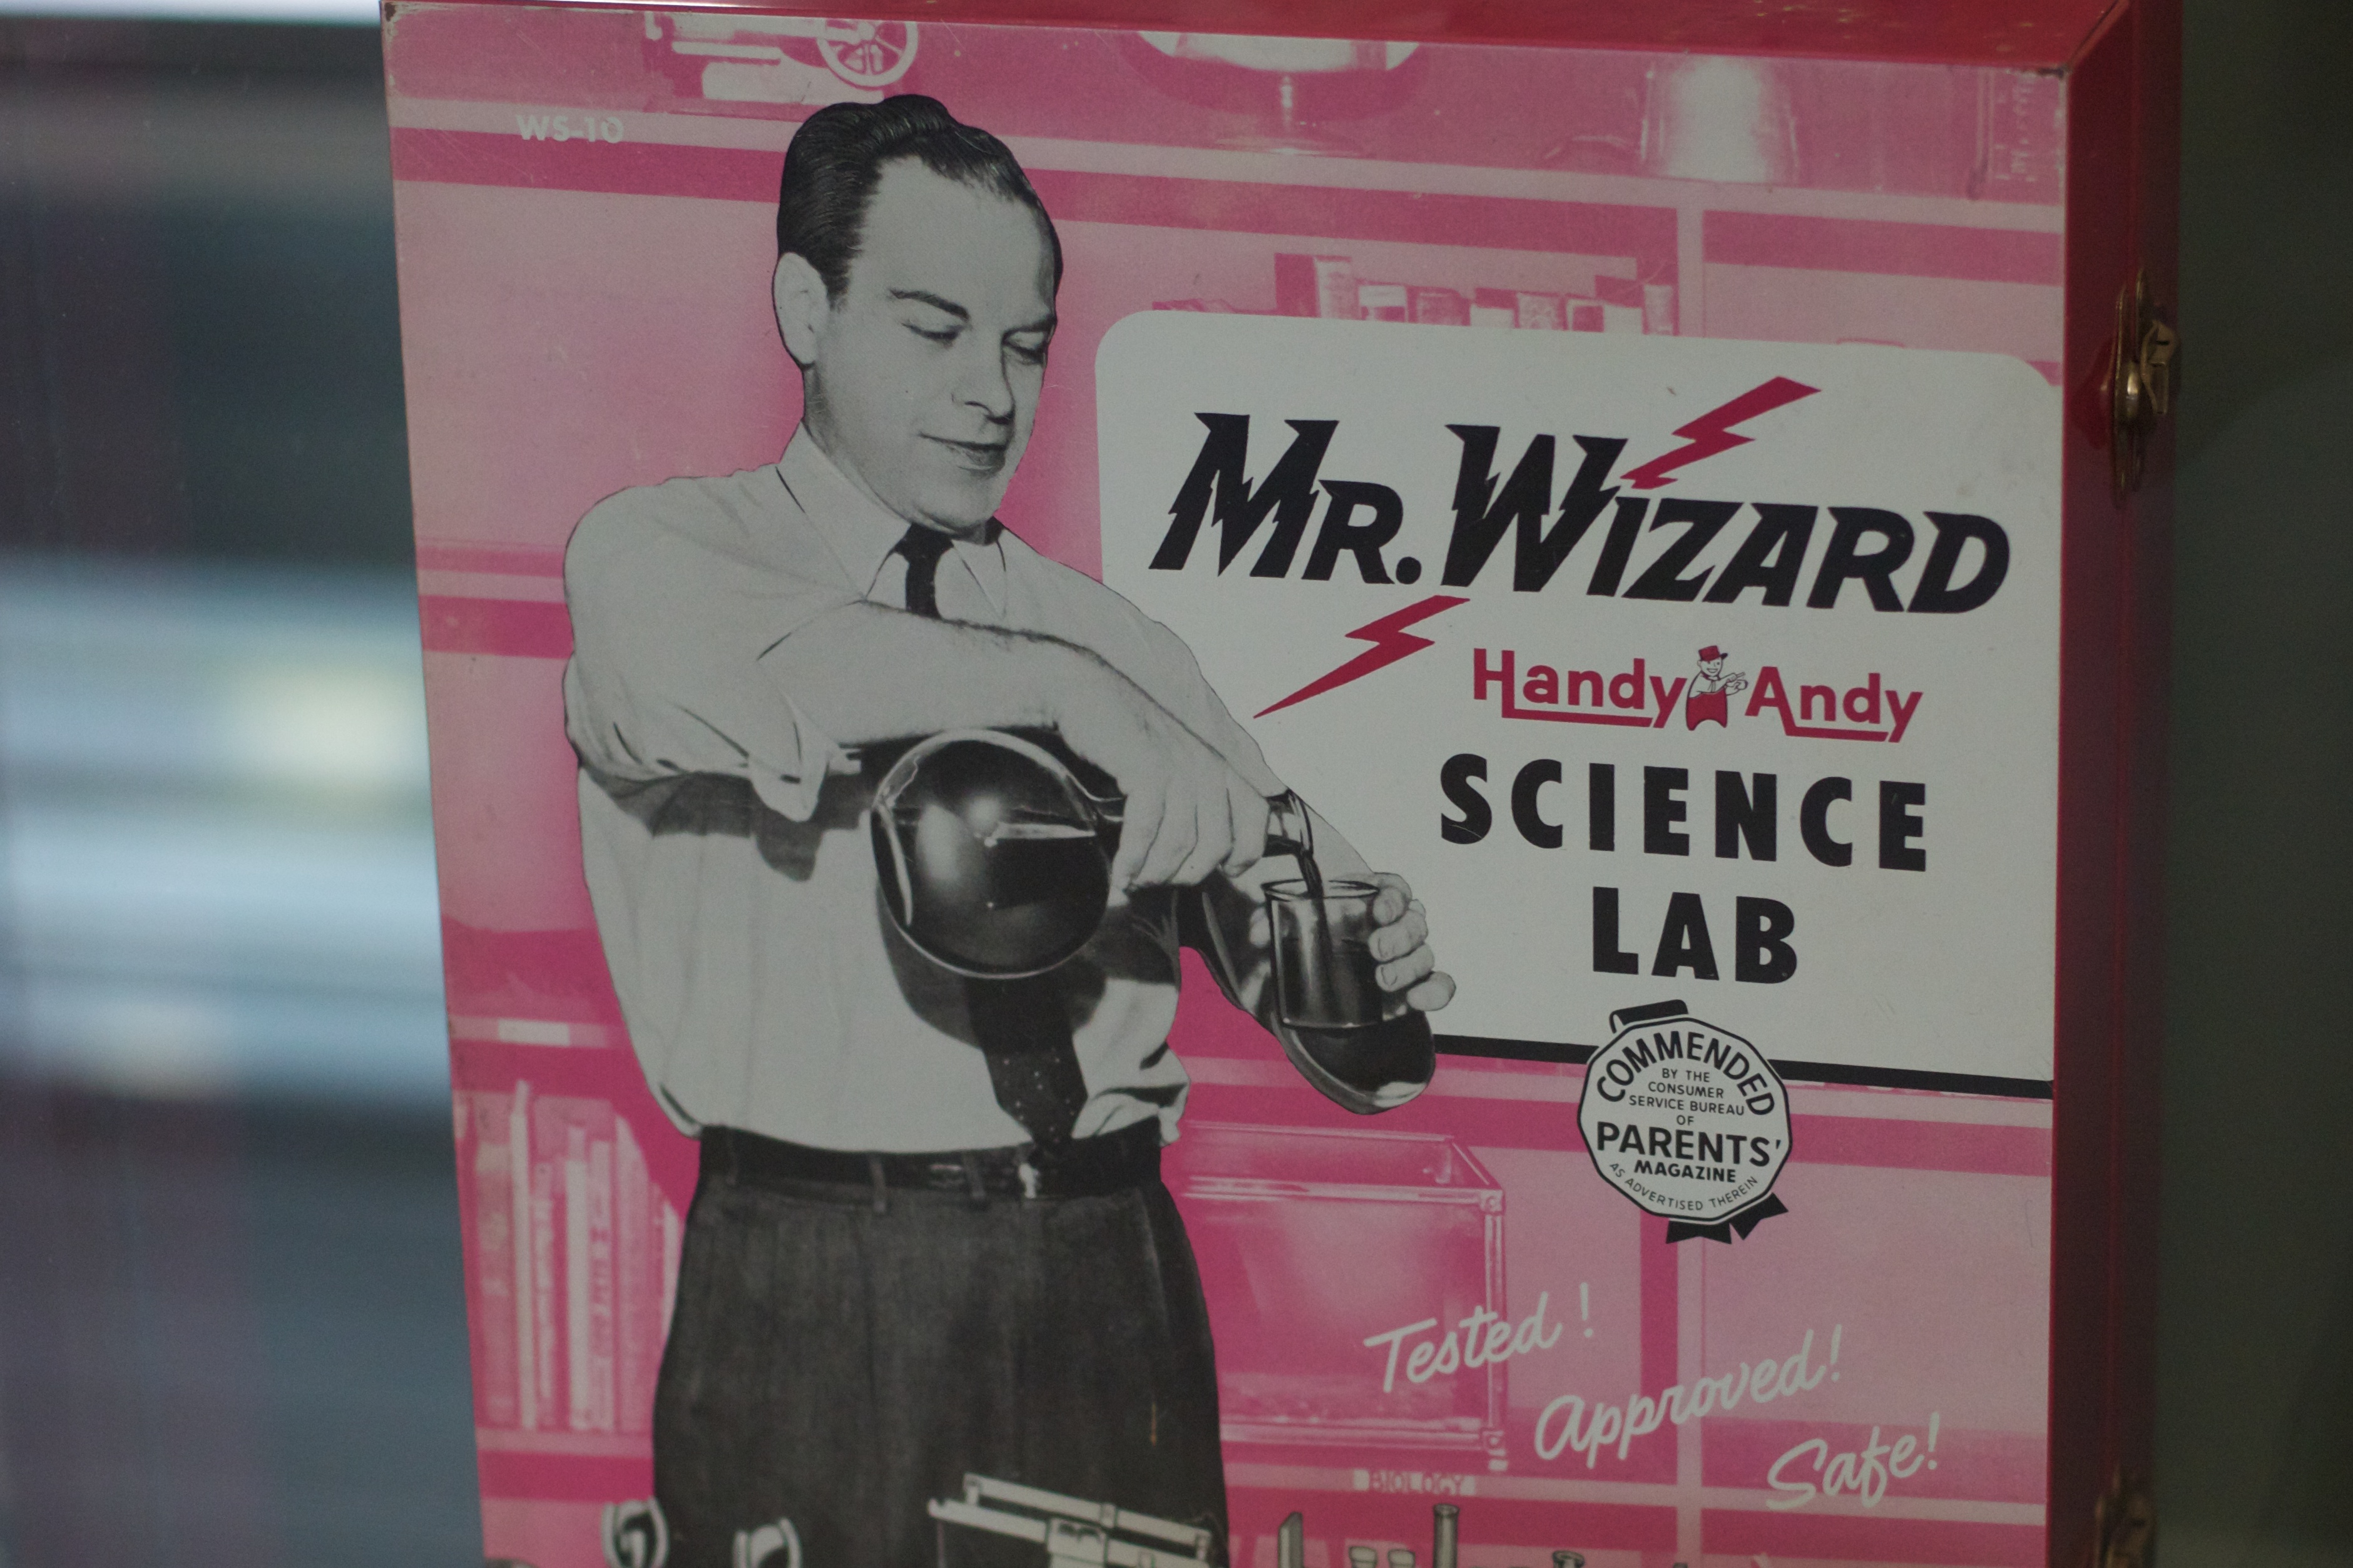
advertising, television, tv, poster, sfo